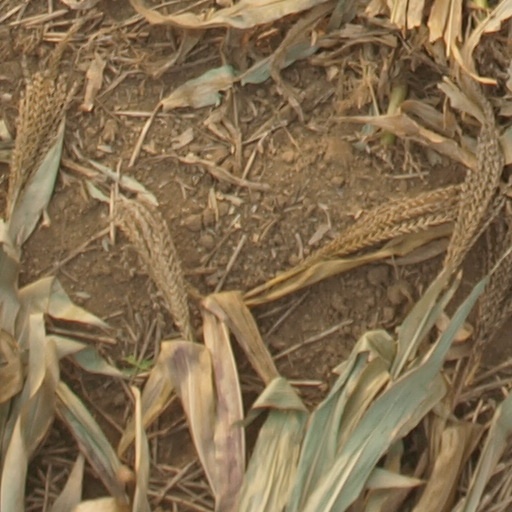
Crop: maize; corn